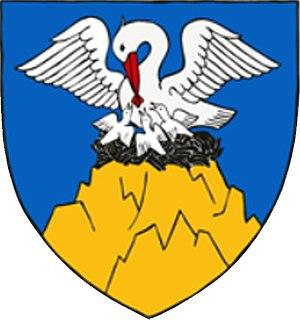
Großmugl est une commune autrichienne du district de Korneuburg en Basse-Autriche.